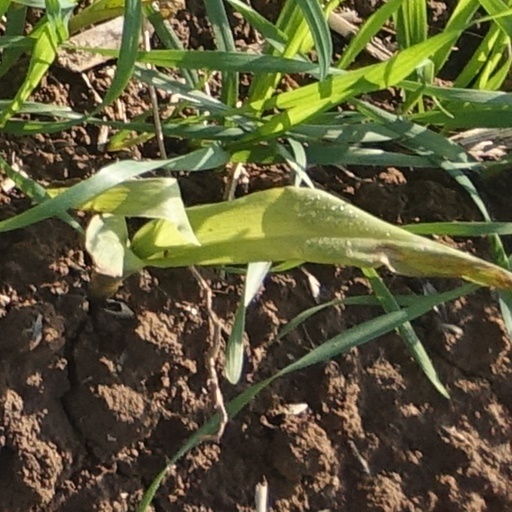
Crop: wheat